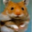
Label: hamster